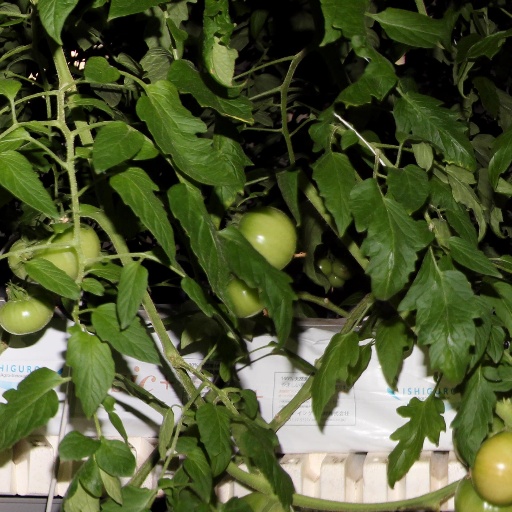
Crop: tomato